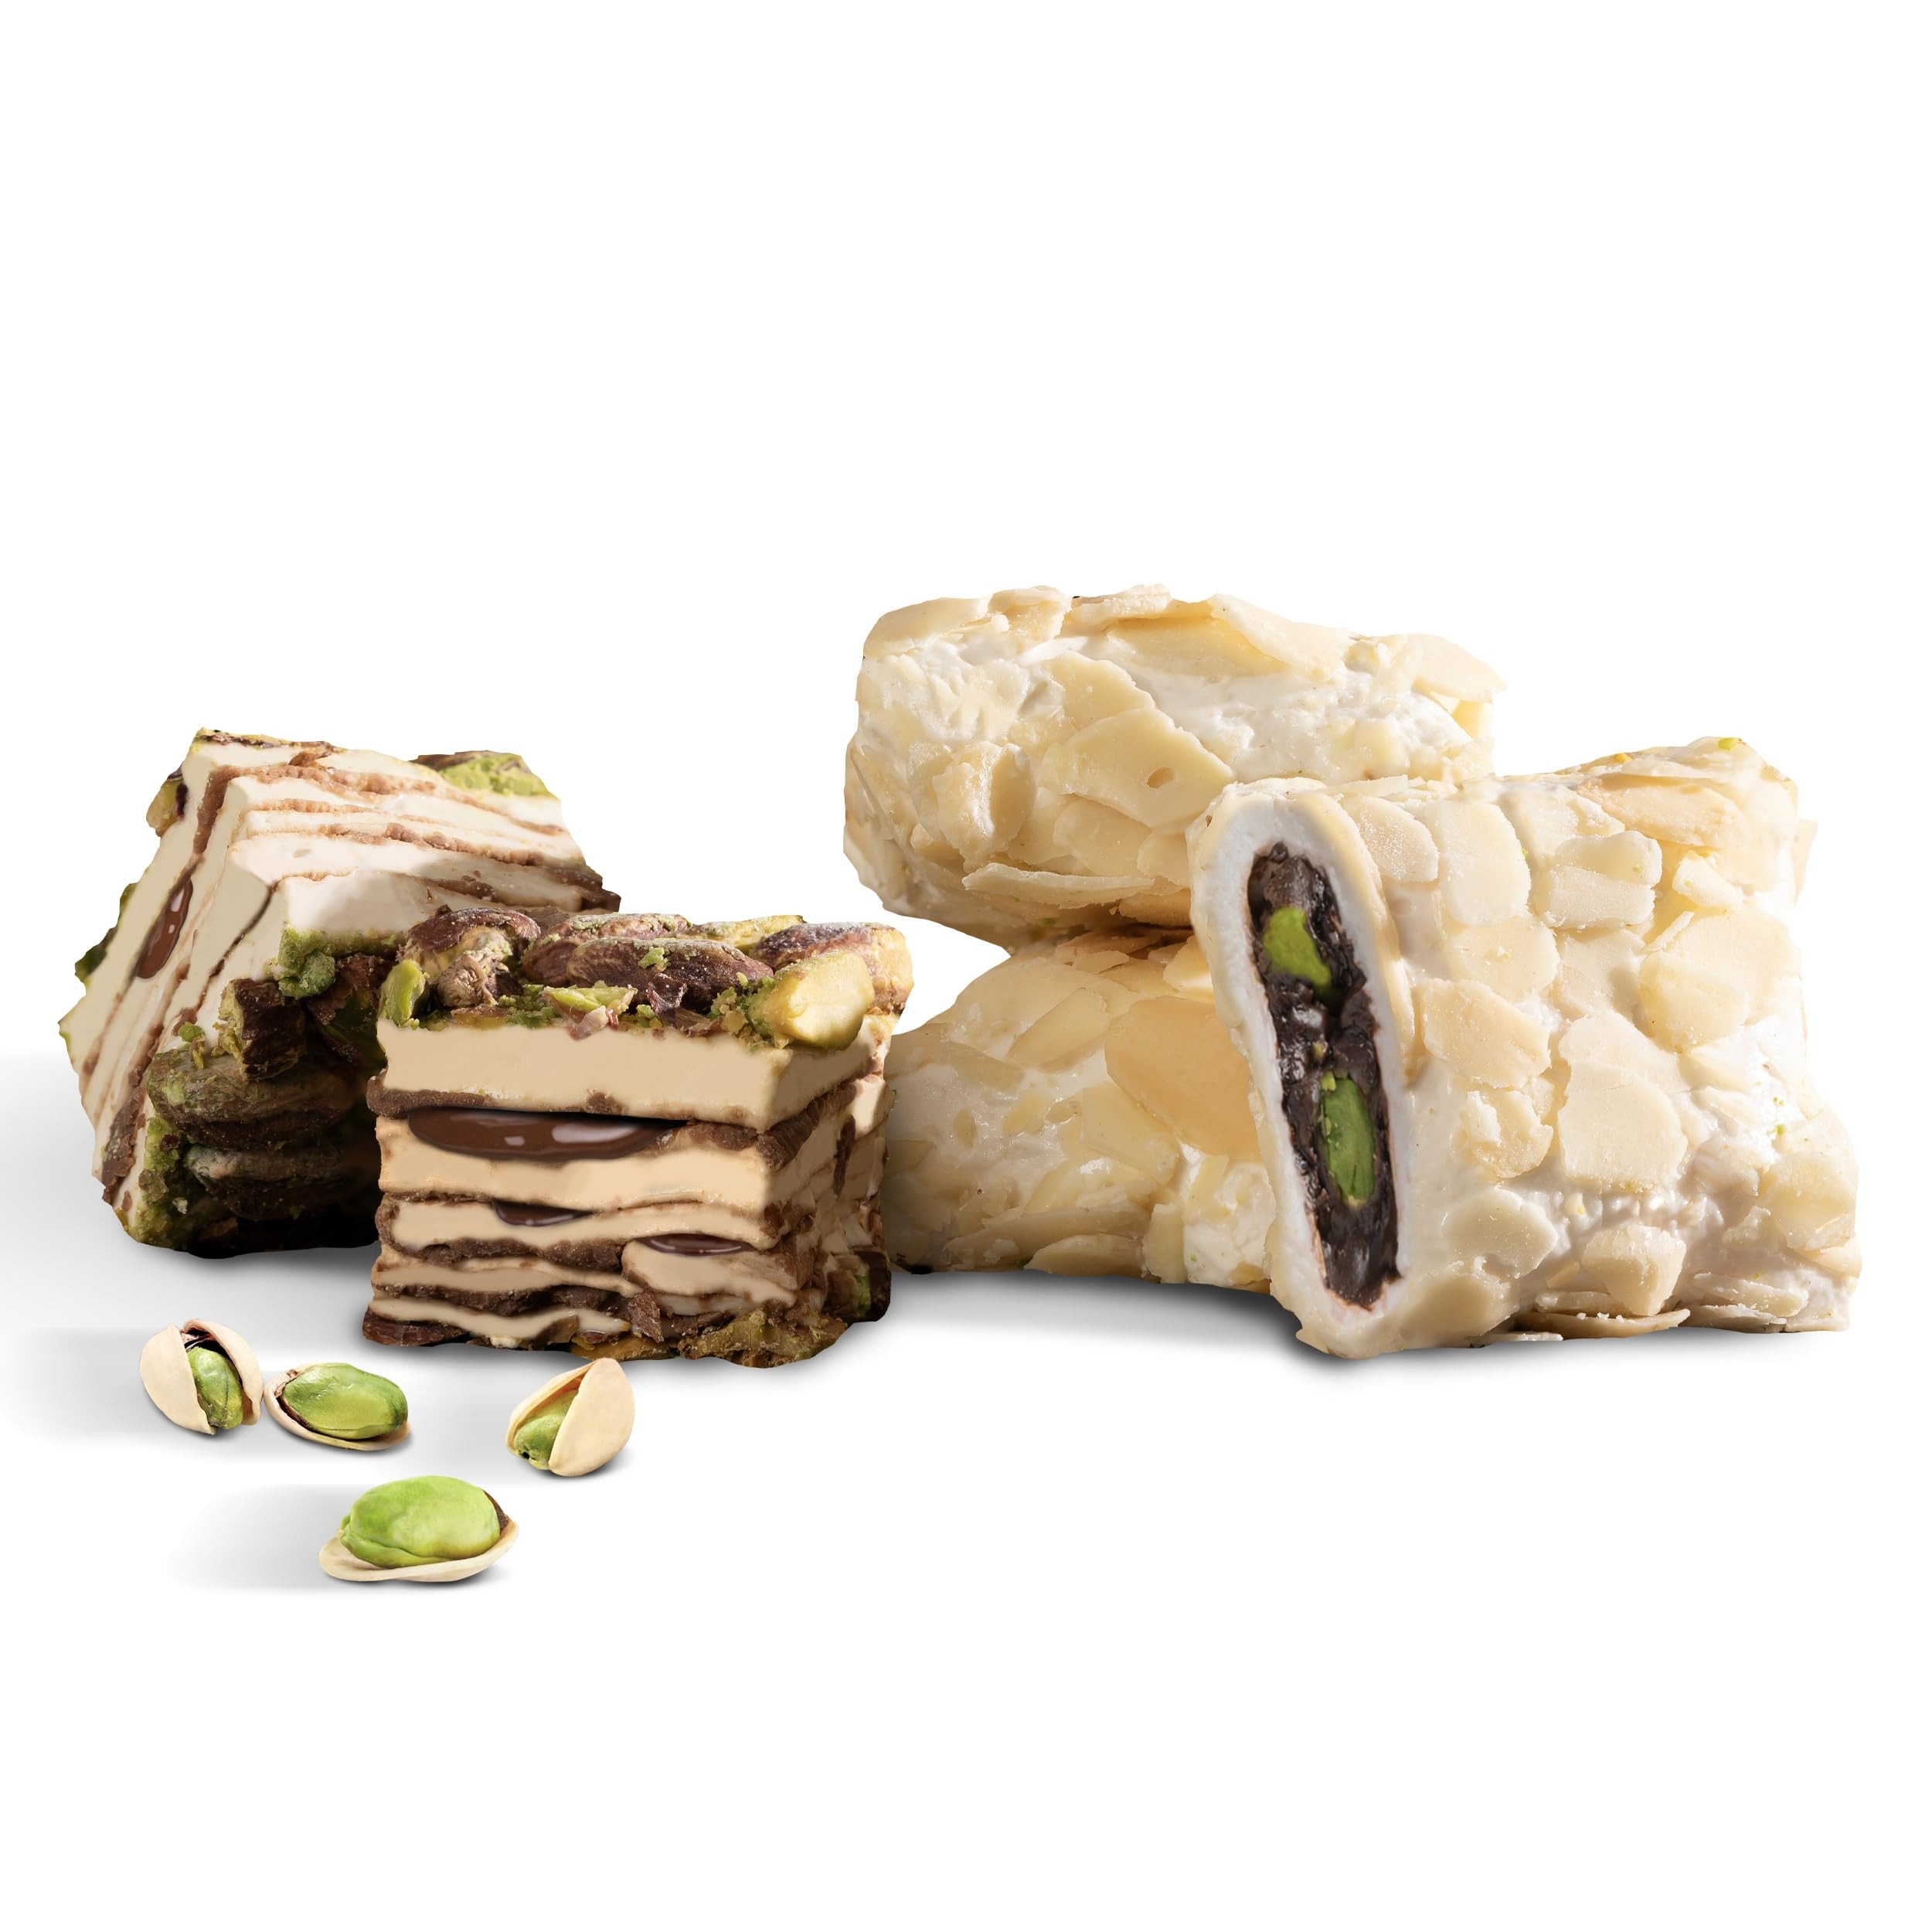
Item Name: Eastanbul Turkish Delight, 8.8oz, Gourmet Premium Turkish Delights Candy Assorted w/Sliced Almonds Coated & Chocolate Filled Lokum Pouches, Baklava Style Lokum Pistachios
Bullet Point 1: GET TO KNOW SULTAN TURKISH DELIGHT CANDY Yes, Edmund of Narnia was captivated by the White Witch with Turkish Delight. And Yes, Baron Zemo uses Turkish Delights Candy as the villain's trick and names irresistible. However, these connotations such as temptation, and sinfulness would peak if they knew our sliced almond-coated & chocolate-filled sultan pouches and, Baklava style, layered Turkish Delight Pistachios. Still, our Turkish sweets aka “delicias turcas originales" are pure-hearted
Bullet Point 2: PREMIUM DECADENT ASMR CANDY: Sultan-Type adds sophistication to the classic Turkish Delight Candy mixture by adding a special natural gum derived from Gypsophila flowers & Turkish Cream. When filled with delectable Turkish pistachios & Turkish chocolate and coated with sliced almonds this Pouch delight is born. When made in 4 layers with chocolate and pistachios generously sprinkled between them, this Baklava Style Lokum is born. In both, the final product is a culinary ASMR masterpiece
Bullet Point 3: GOURMET LOKUM TURKISH DELIGHT: Thrilled to present two of the most beloved, yet not so well-known outside of Turkey, members of Turkish Snacks and Middle Eastern Sweets to those seeking gourmet candies from Turkish Candy selections. In both, you'll be met with a pleasant soft & slightly sticky texture, and the generously infused grace of pistachios. A chocolate feast embedded in one and layered pistachio goodness in the other without any sickly sweet throat-burning aftertaste awaits you
Bullet Point 4: DELICIOUS SWEET BOX GIFT : Vegan Sweets, No artificial coloring and glucose corn Syrup. Halal Candy. If you are looking for edible gifts or food assortments & variety gifts these almond and pistachio lokum yummies would be perfect items to add to the hamper. Feel free to add our Turkish Sweets to your chocolate box gift or any sweets gift box. An excellent response to the quest for a gift from Turkey: You can serve at almost all occasions such as celebrations, birthdays, and gatherings
Bullet Point 5: BON APPÉTIT : Our gourmet Turkish snack box superbly satisfies your sweet tooth in any circumstance. Just the right consistency and just the right sweetness. You will find 5 pcs from each variation within an Istanbul-themed luxury gift box. Goes lovely with hot beverages like coffee or tea and with various cocktails. Give a try to this yummy premium sweet treat, and compare it with its counterparts in foreign candy or international candy selections
Product Description: <ul><li>0.5 lb / 480 gr</li><li>Turkish Delights chocolate &amp; pistachio filled</li><li>Assorted with Sliced Almonds &amp; Pistachios</li><li>Style: Sultan Style,&nbsp; Pouche &amp; Baklava Shaped</li><li>Authentic Sweets Gift Box</li><li>Vegan and Gluten-Free Turkish Snacks Assortment</li><li>Contains ≈ 24 Pieces per Box</li><li>Perfect Gift for Any Occasion</li><li>Recommended Serving Size: 3 Pieces per Serving</li><li>Allergen Warning: Includes Nuts</li><li>Random Fun Fact: Saponaria flower, is the key natural ingredient that naturally blanches the sultan lokum</li></ul><p>See below for further details</p>
Value: 8.8
Unit: Ounce

Price: 14.99